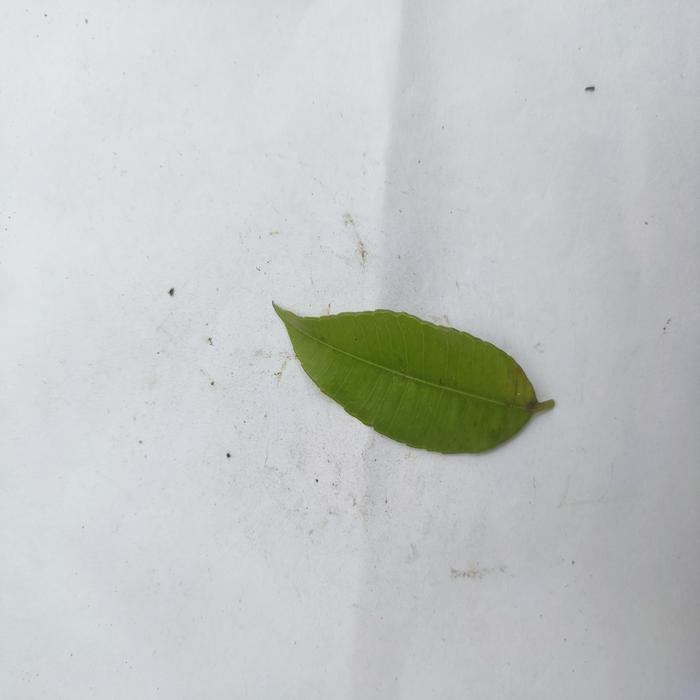
Crop: Hog Plum
Leaf condition: Anthracnose